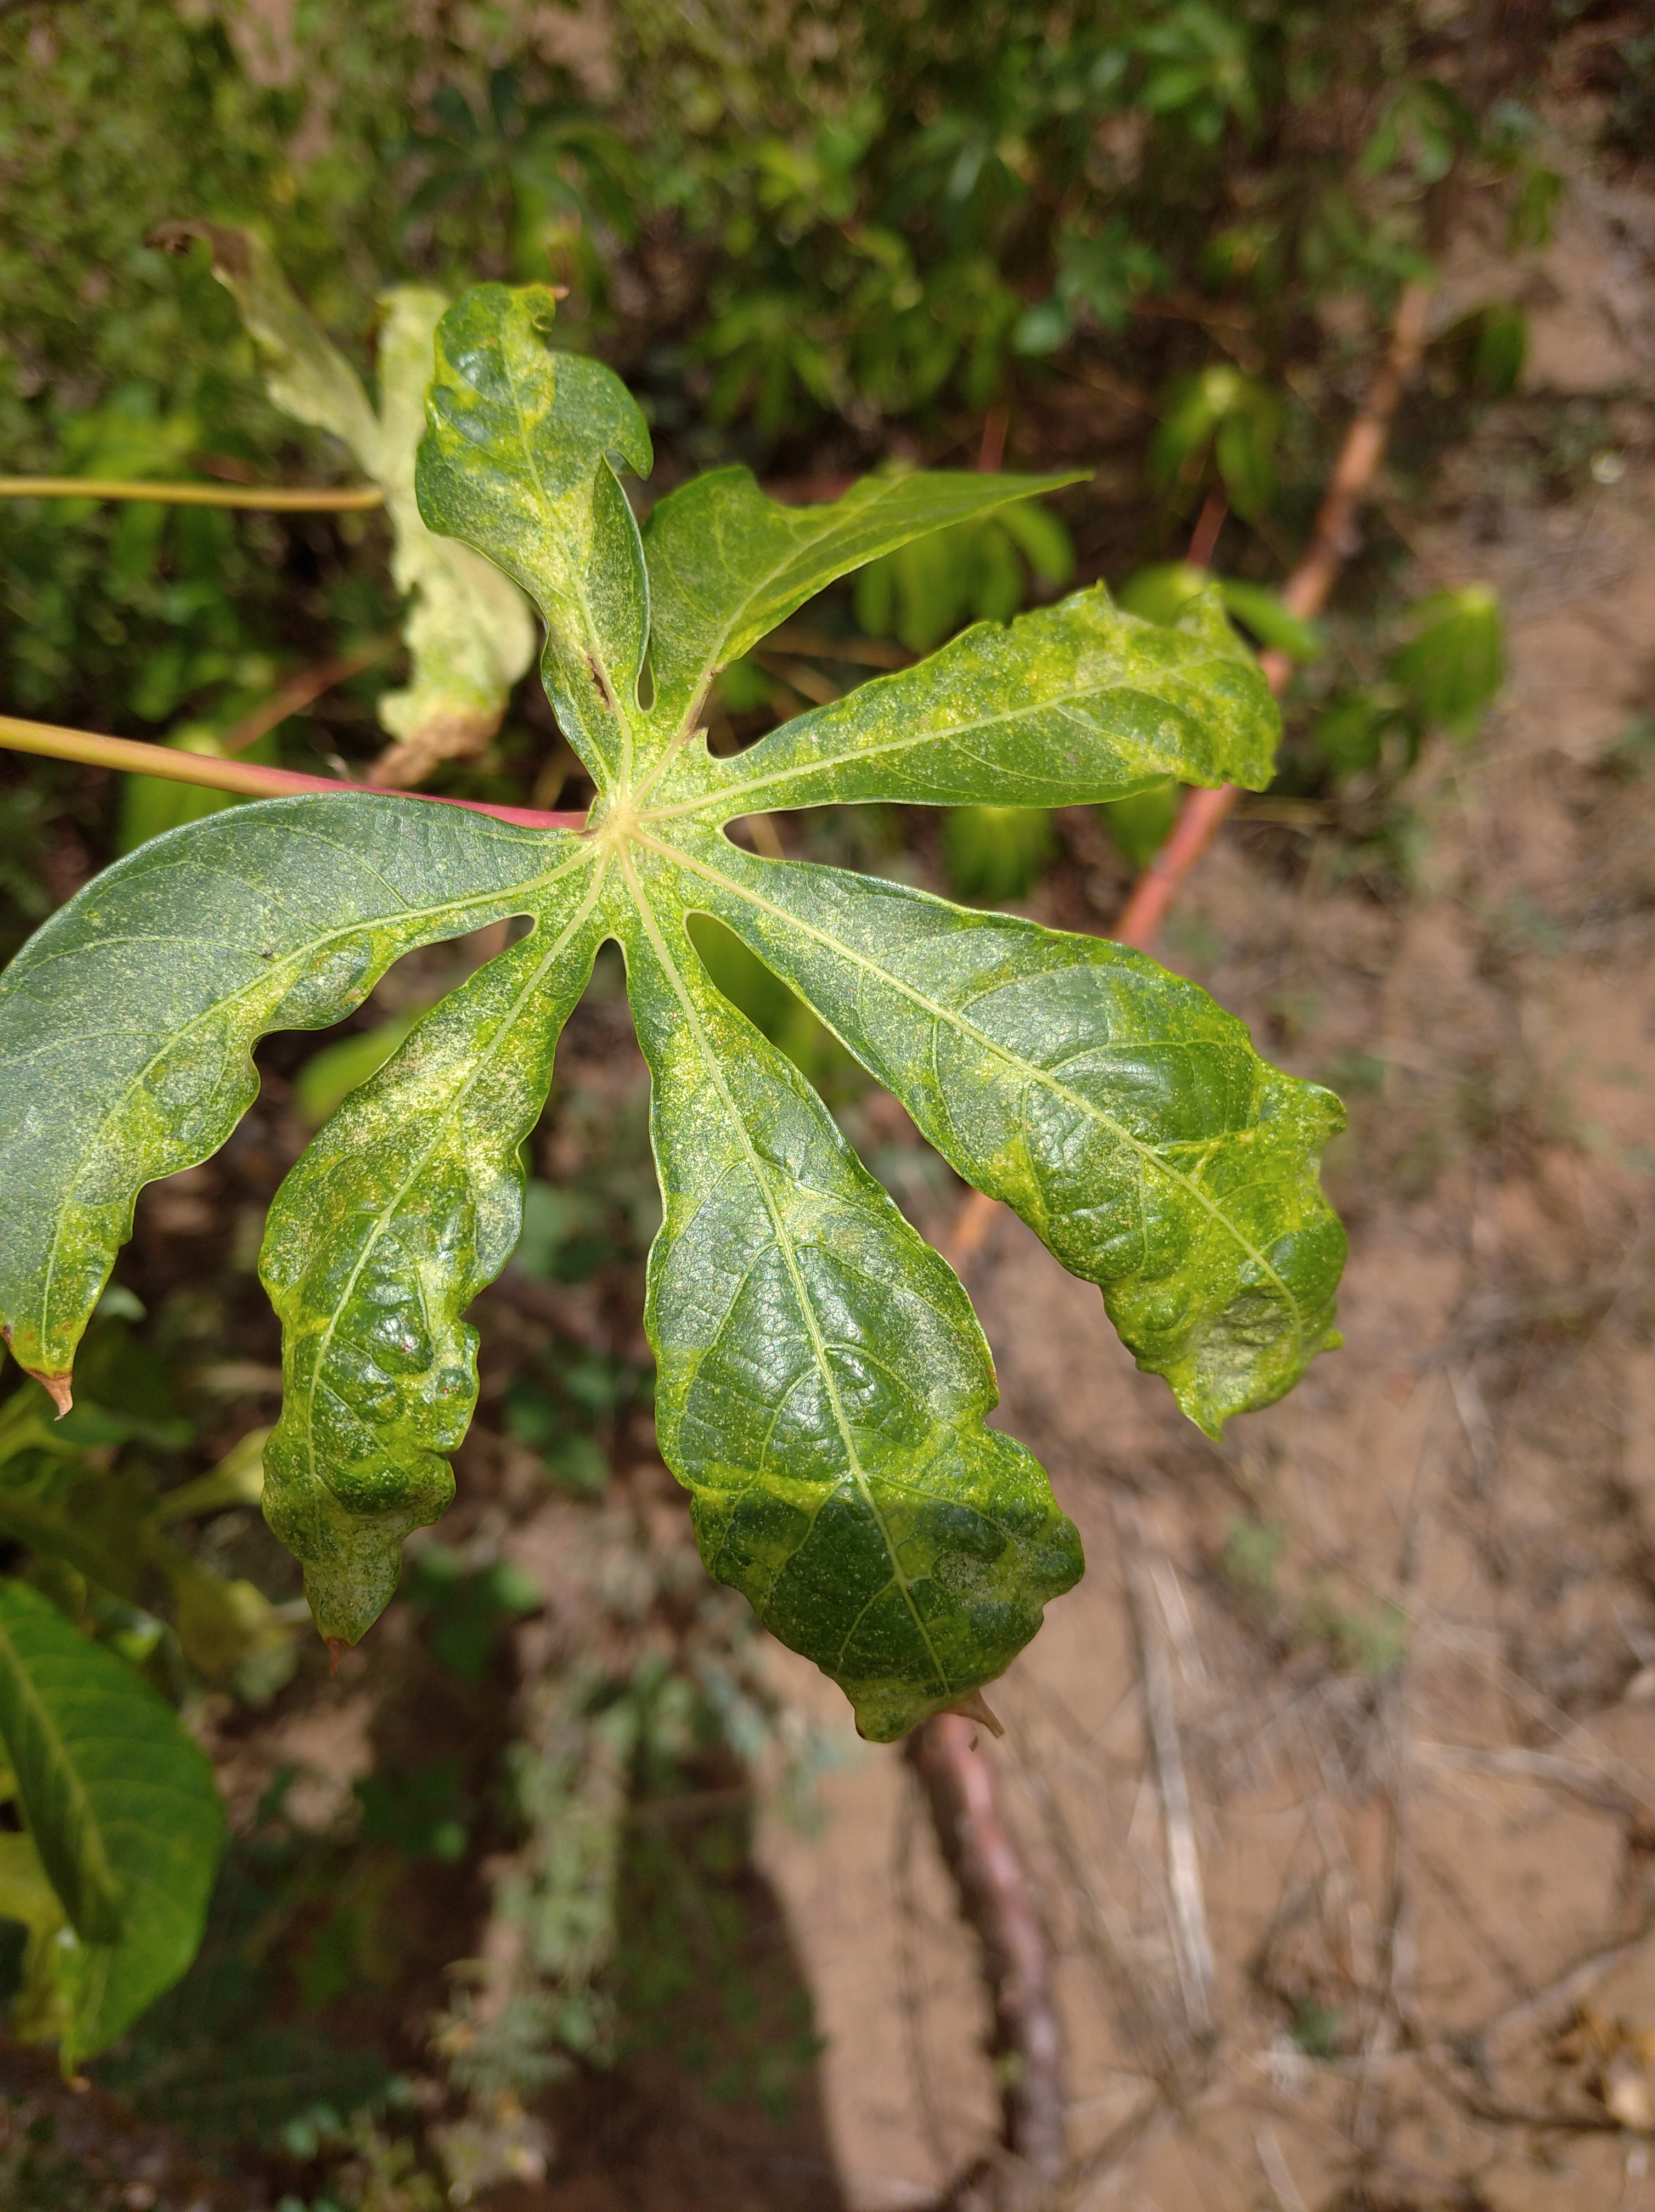
Label: cassava mosaic disease (cmd)